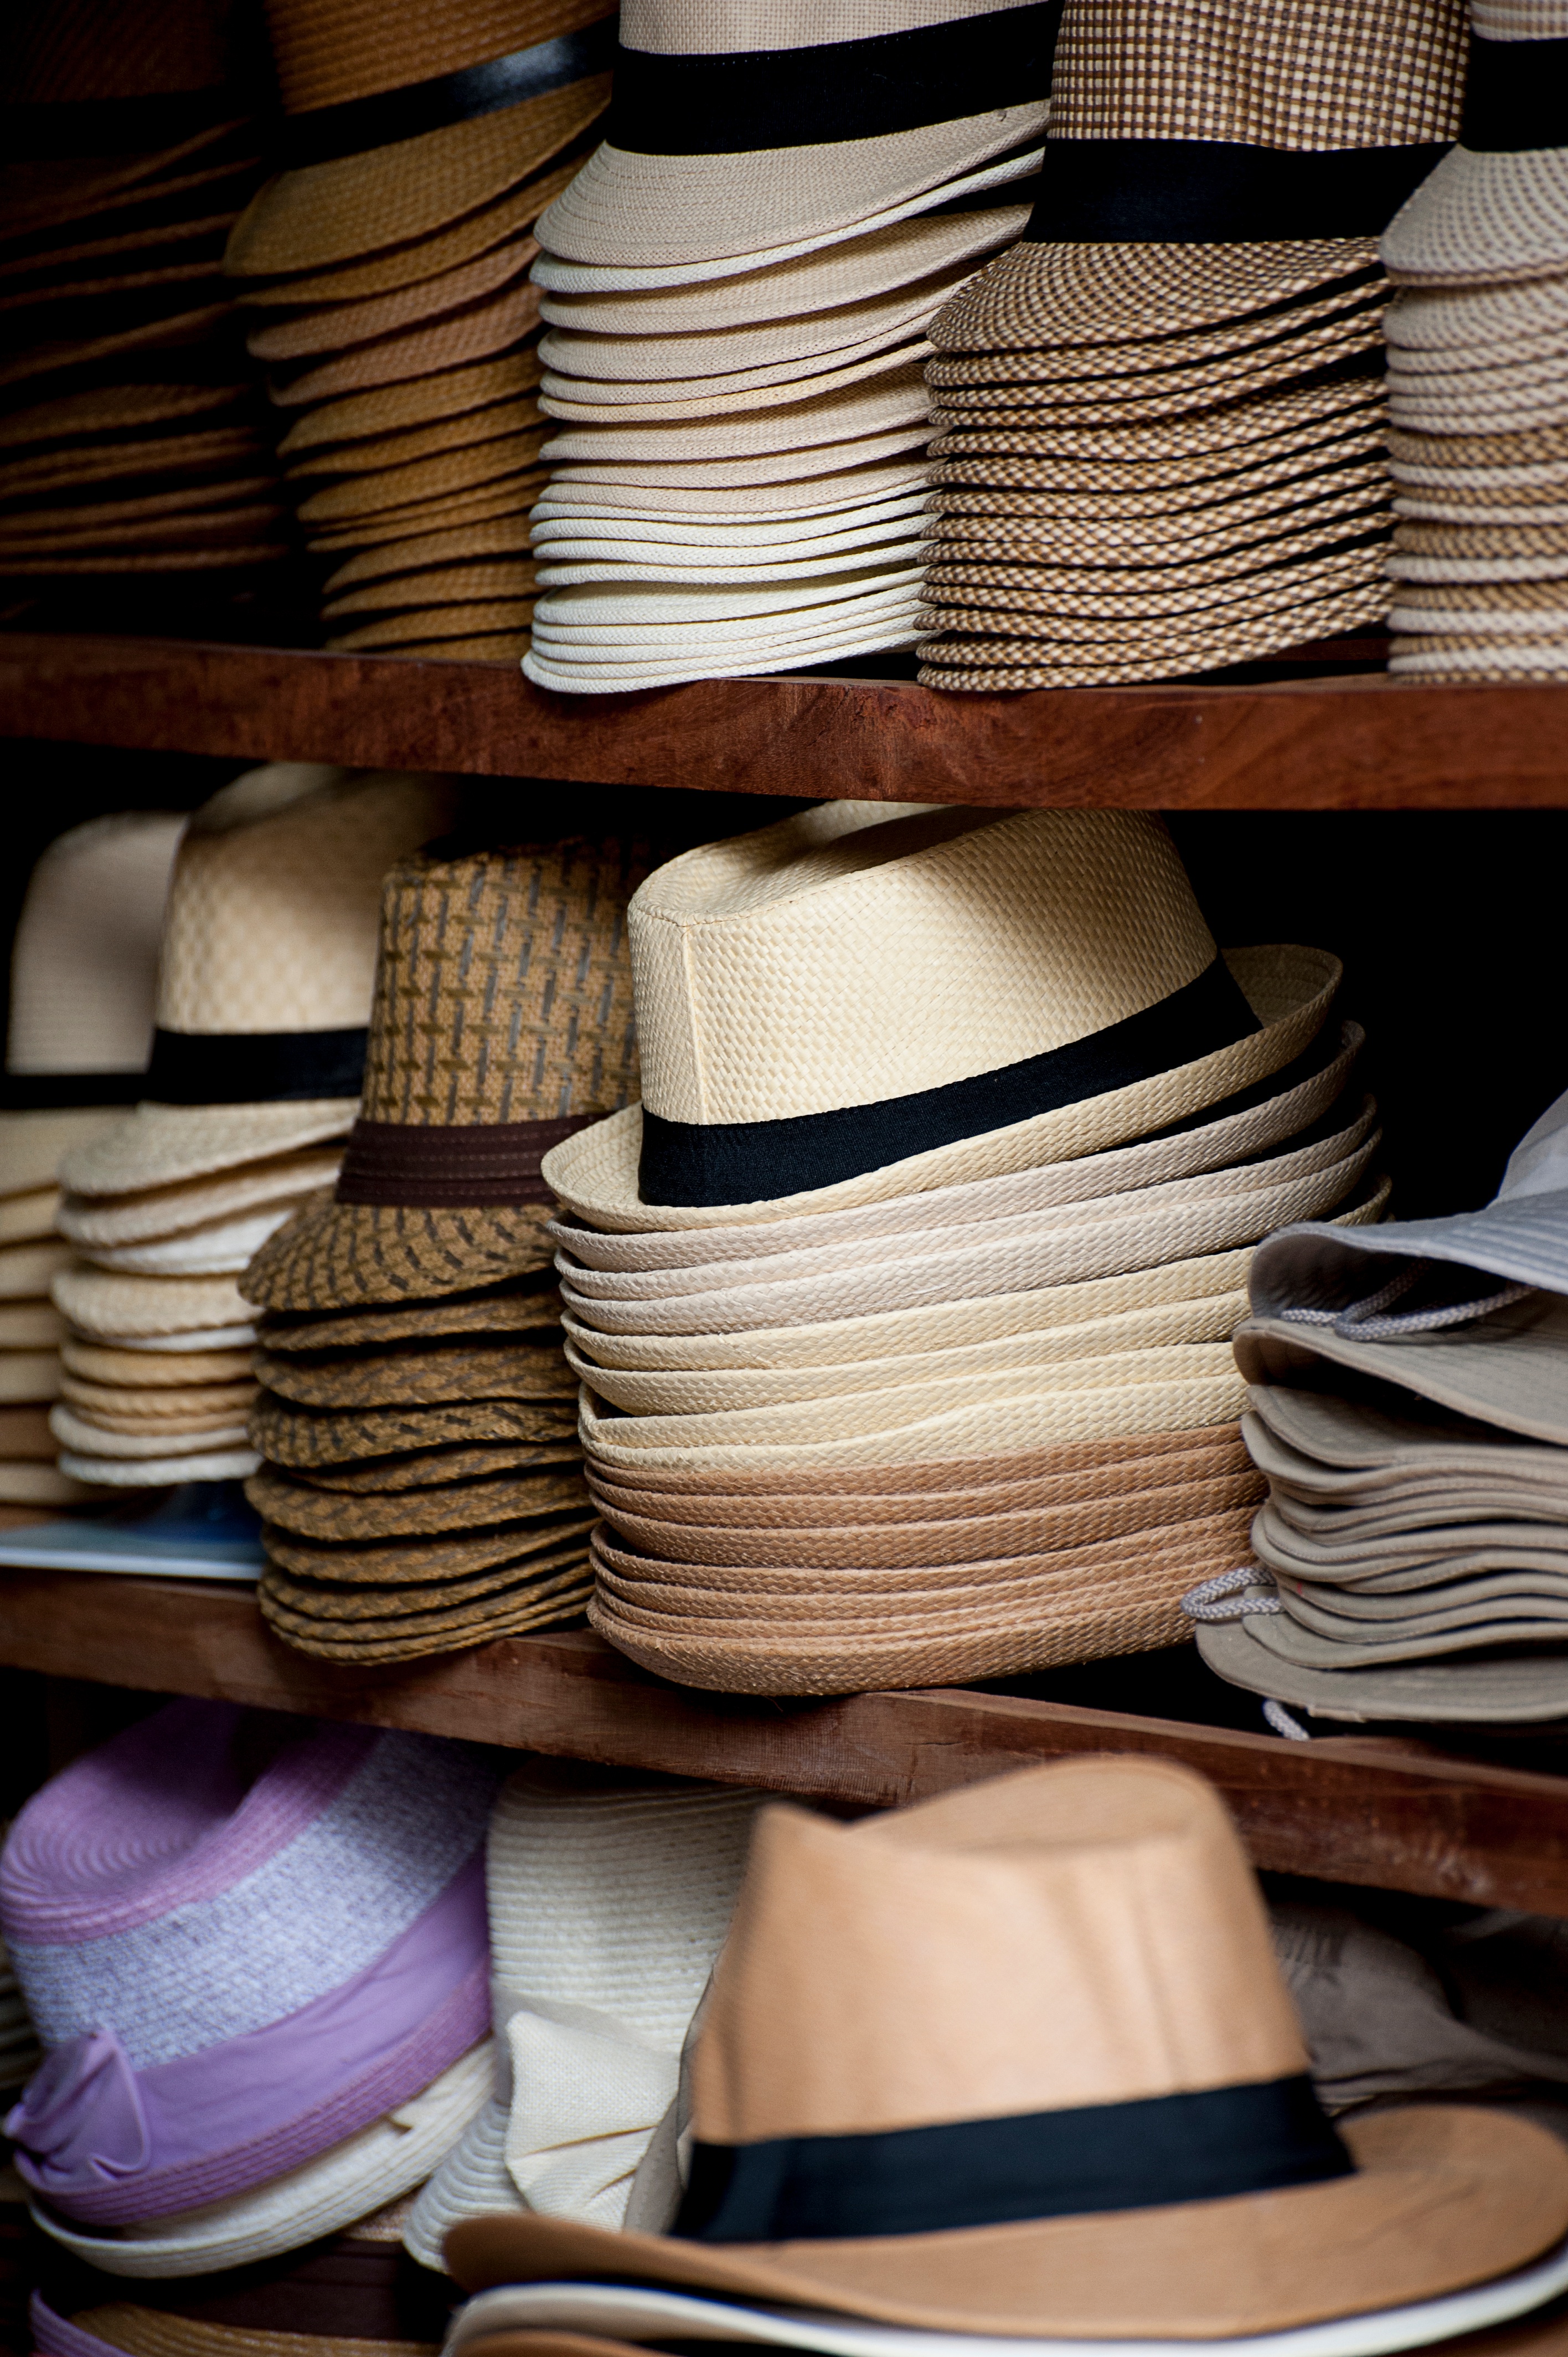
shoe, wood, color, textile, footwear, fashion accessory